Mobile, Alabama

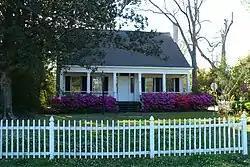
The Carlen House is an example of the Creole cottage style found along the Gulf Coast

The Mobile Civic Center contains three facilities under one roof. The building has an arena, a theater, and an exposition hall. It is the primary concert venue for the city and home to the Mobile Opera and Mobile Ballet. A variety of events are held at the Arthur C. Outlaw Convention Center.